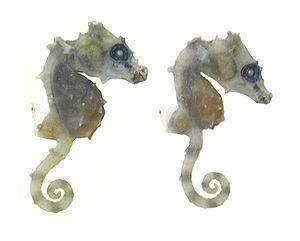
L'Institut international d'exploration des espèces est un institut de recherche situé à Syracuse, aux États-Unis. Sa mission est d'améliorer l'exploration taxinomique et le catalogage des nouvelles espèces de la faune et de la flore. Depuis 2008, l'institut publie une liste des dernières découvertes animales dans laquelle il retient les 10 plus insolites des espèces découvertes, dans le but d'attirer l'attention sur le travail accompli en matière de taxonomie à travers le monde au cours de l'année précédente.
Les Hippocampes, du grec ἵππος, híppos, « cheval » et de κάμπος, kámpos, « poisson marin », aussi appelés familièrement chevaux de mer, sont un genre de poissons à nageoires rayonnées de la famille des Syngnathidae. Une cinquantaine d'espèces se répartissent dans les eaux tempérées et tropicales partout dans le monde. Comme beaucoup de poissons, ils souffrent de la destruction de leur habitat et de la surpêche liée au braconnage.